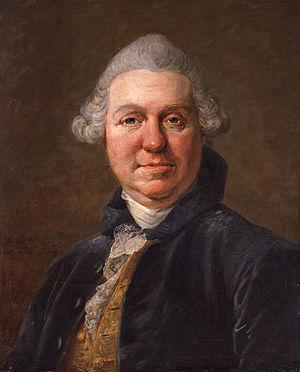
Jean-François Colson, ou Jean-François-Gille Colson, né à Dijon le 2 mars 1733, mort à Paris le 1ᵉʳ mars 1803, est un peintre, architecte et sculpteur français.